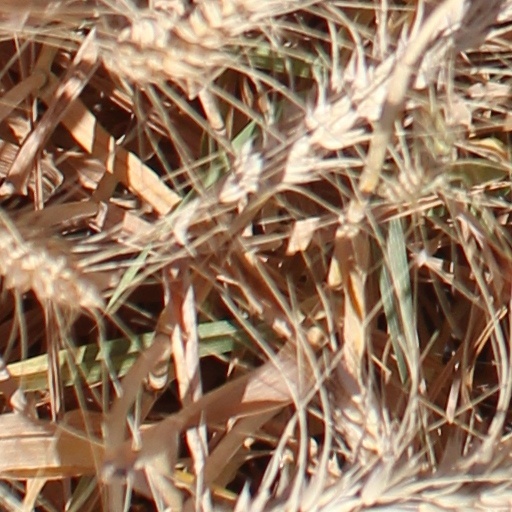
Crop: wheat